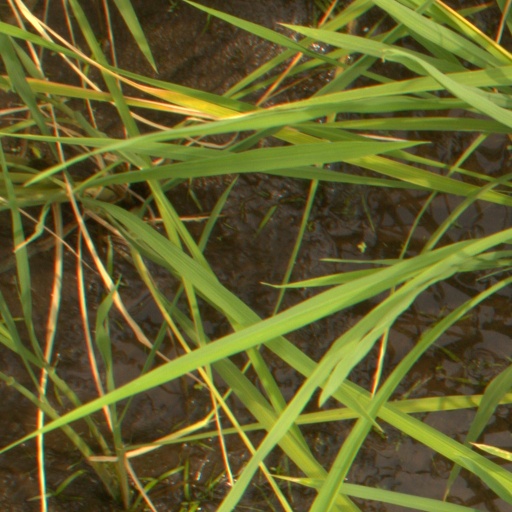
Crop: rice